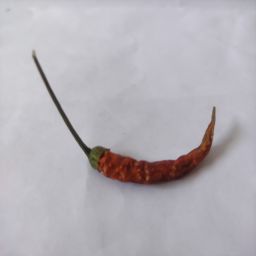
Crop: Chile Pepper
Quality: Dried